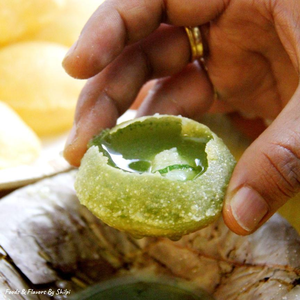
Dish: panipuri